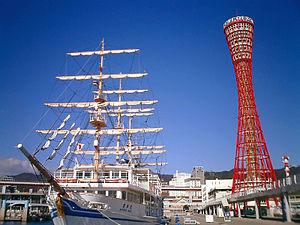
La Kobe Port Tower est une structure hyperboloïde située dans le port de la ville de Kobe, au Japon. Cette tour haute de 108 mètres, nombre sacré dans le bouddhisme, a été achevée en 1963 et offre aux touristes une vue imprenable sur la baie d'Osaka grâce à une plateforme d'observation située à 90,8 mètres. Elle est actuellement utilisée en tant que tour de télécommunication. Sa forme est inspirée par le tsuzumi un type de percussion portable.